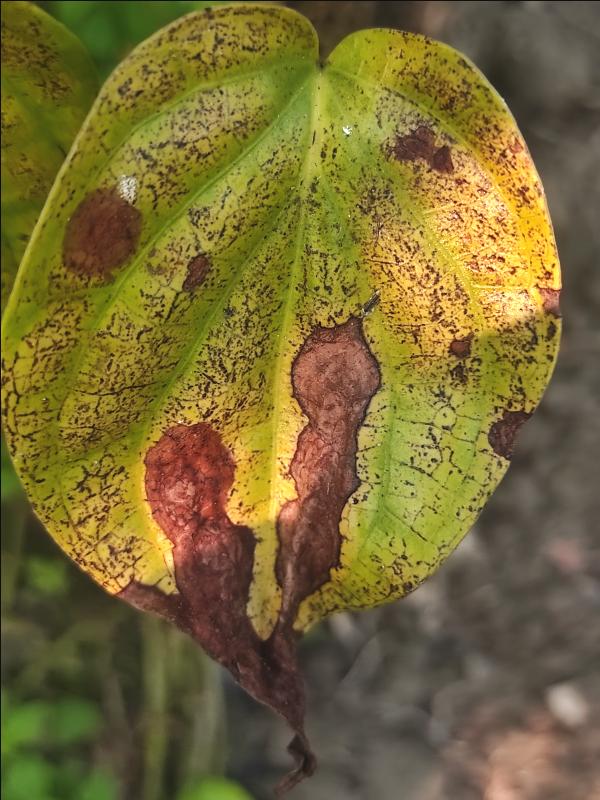
Label: Fungal_Brown_Spot_Disease